Gingivitis

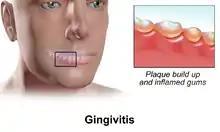
Gingivitis

The symptoms of gingivitis are somewhat nonspecific and manifest in the gum tissue as the classic signs of inflammation: